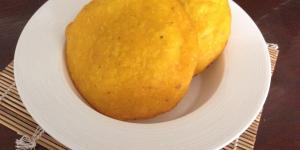
arepas de huevo colombianas